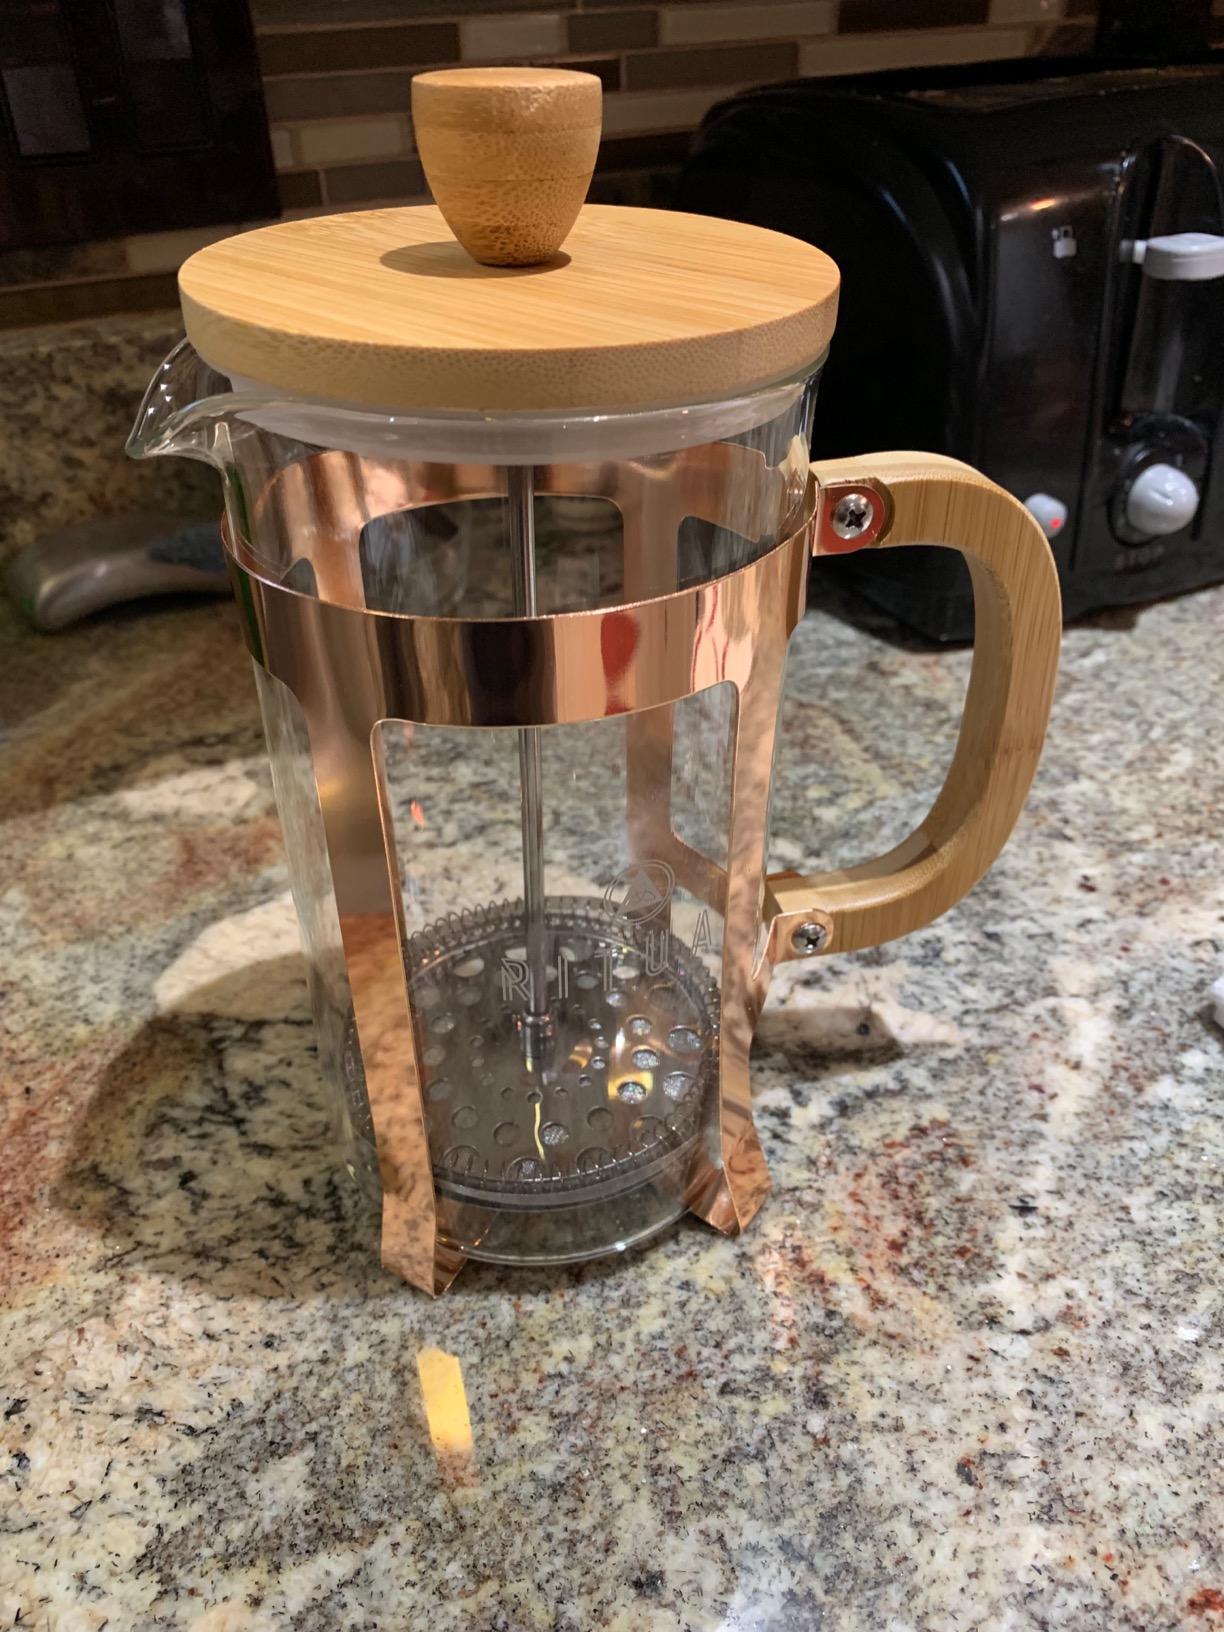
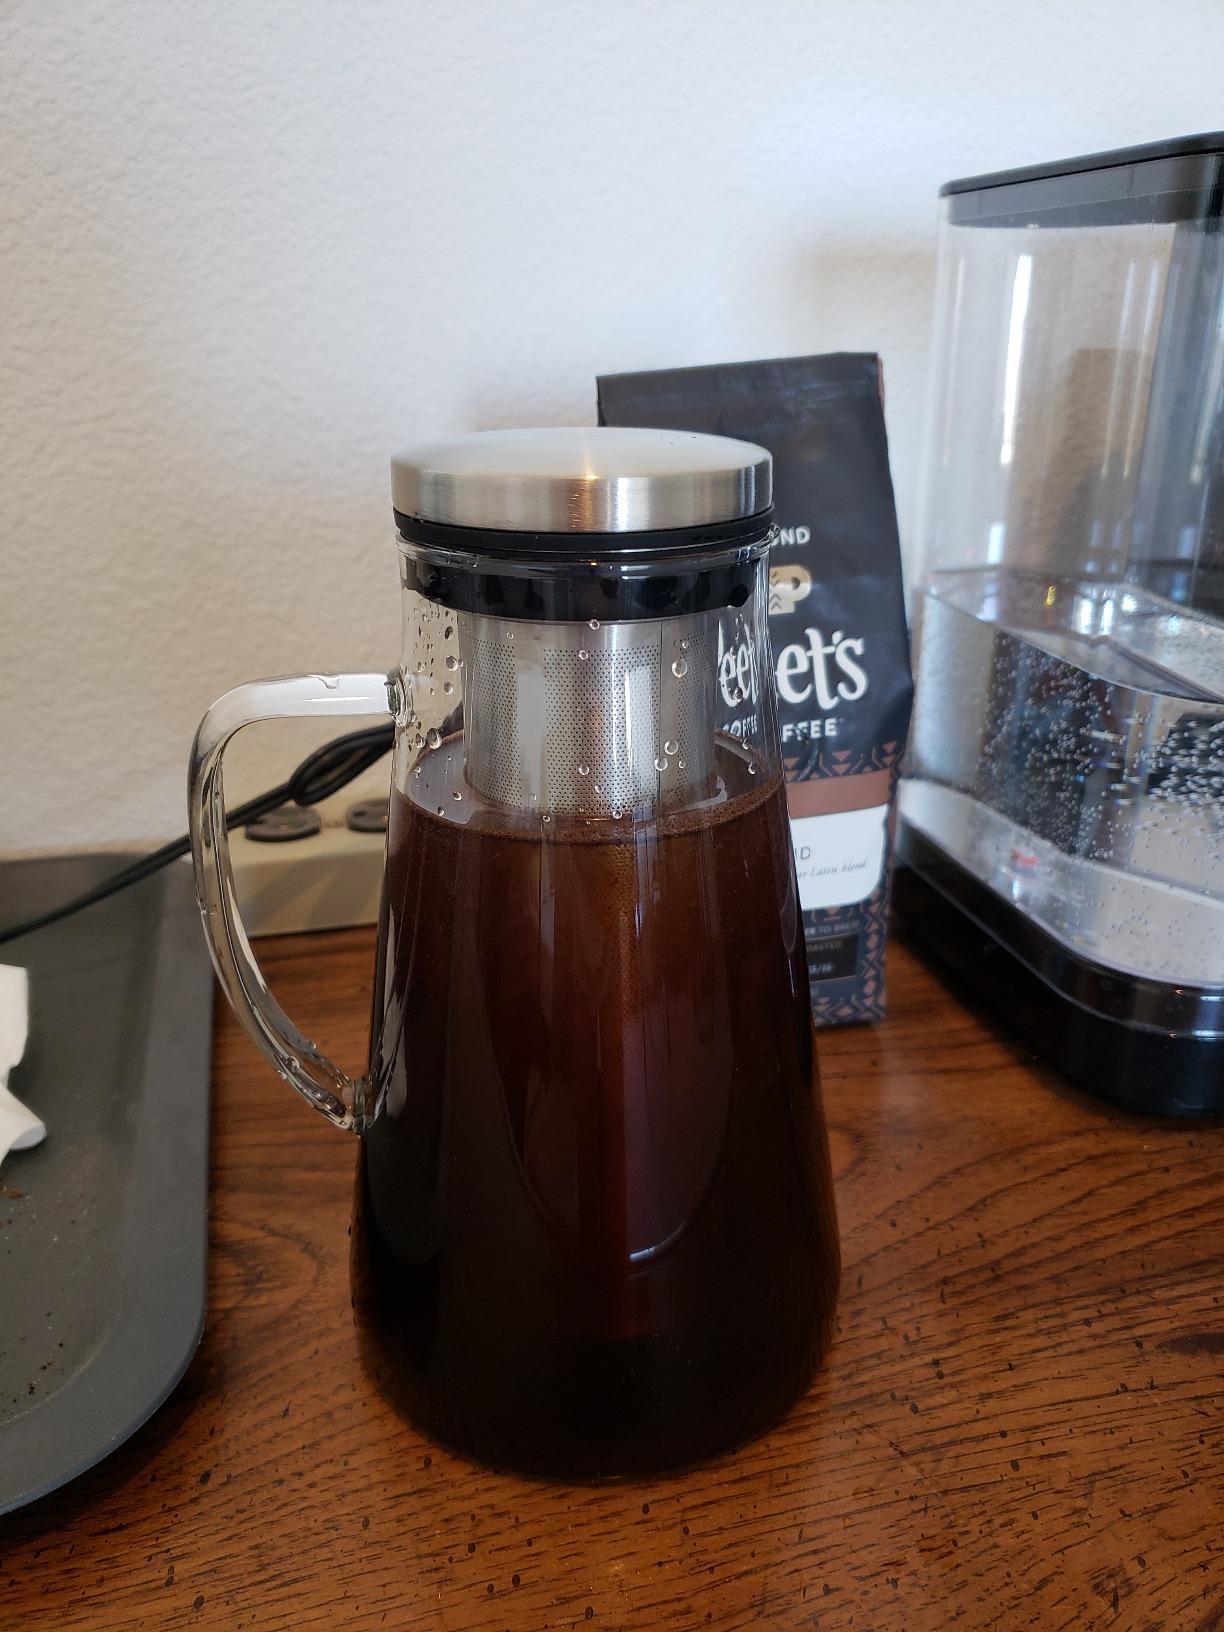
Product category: items_tea
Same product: no